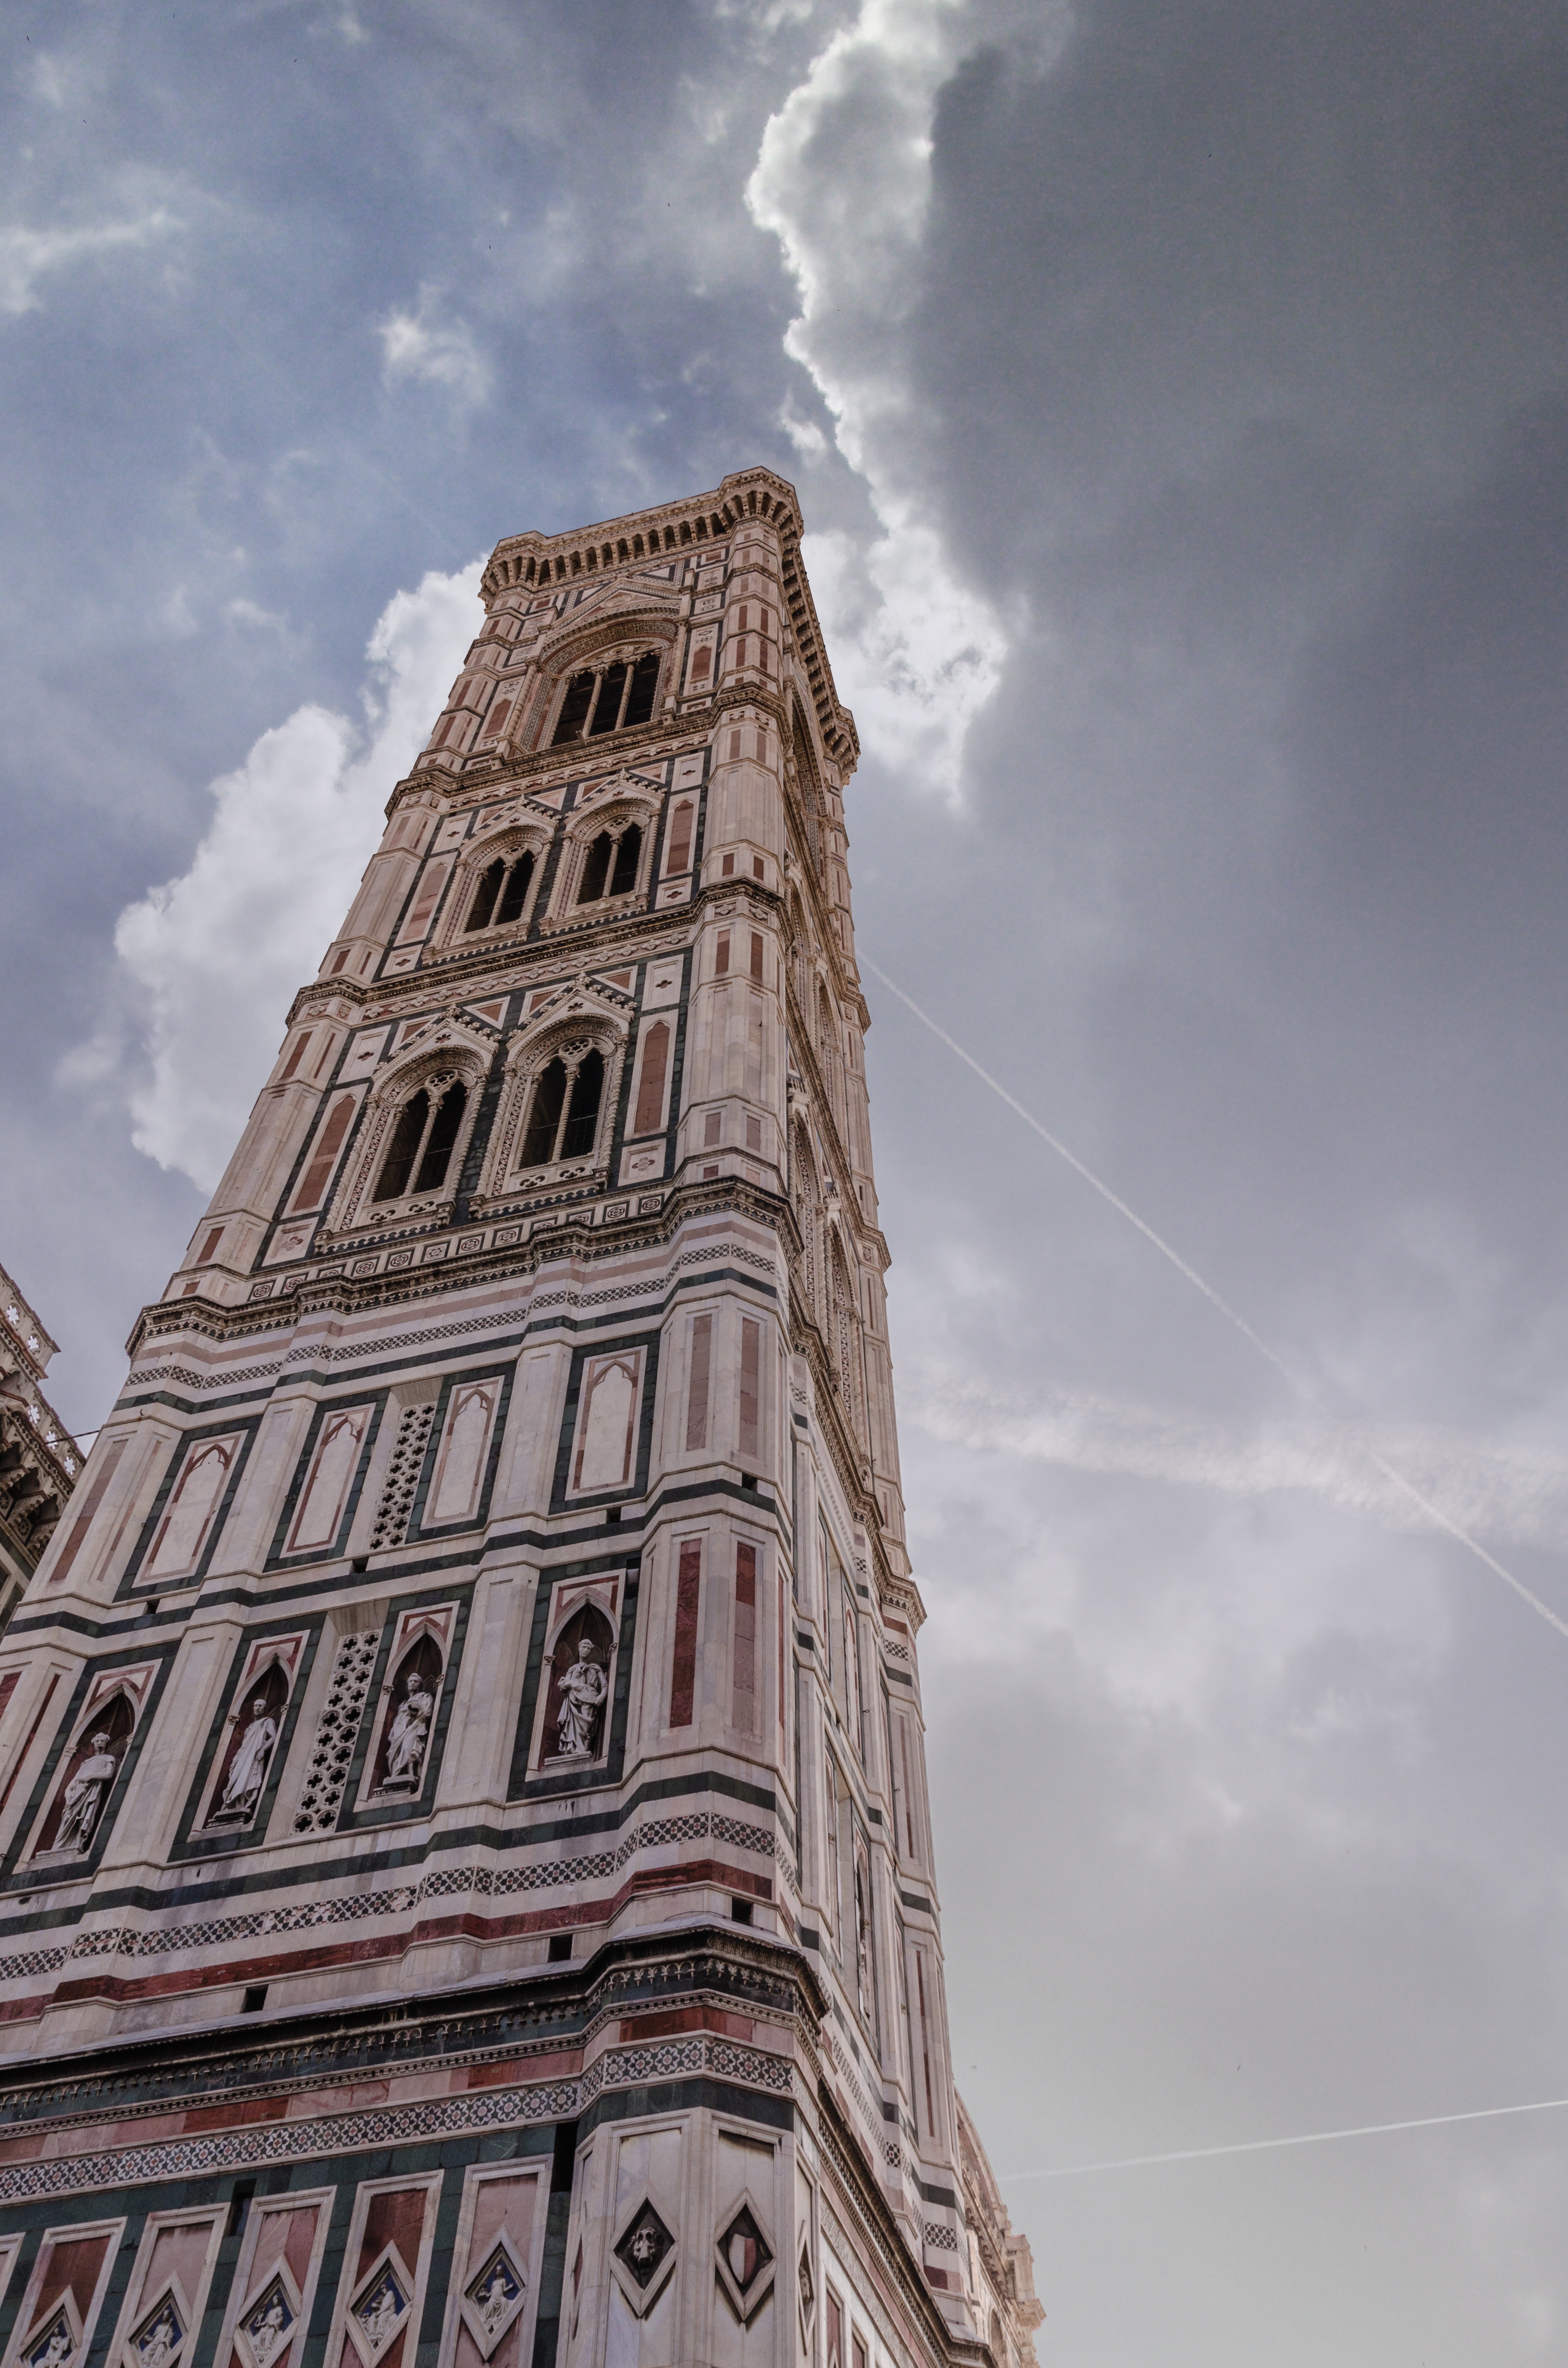
architecture, sky, skyscraper, cityscape, tower, landmark, tuscany, facade, cathedral, place of worship, temple, spire, steeple, campanile, florence, duomo, giotto